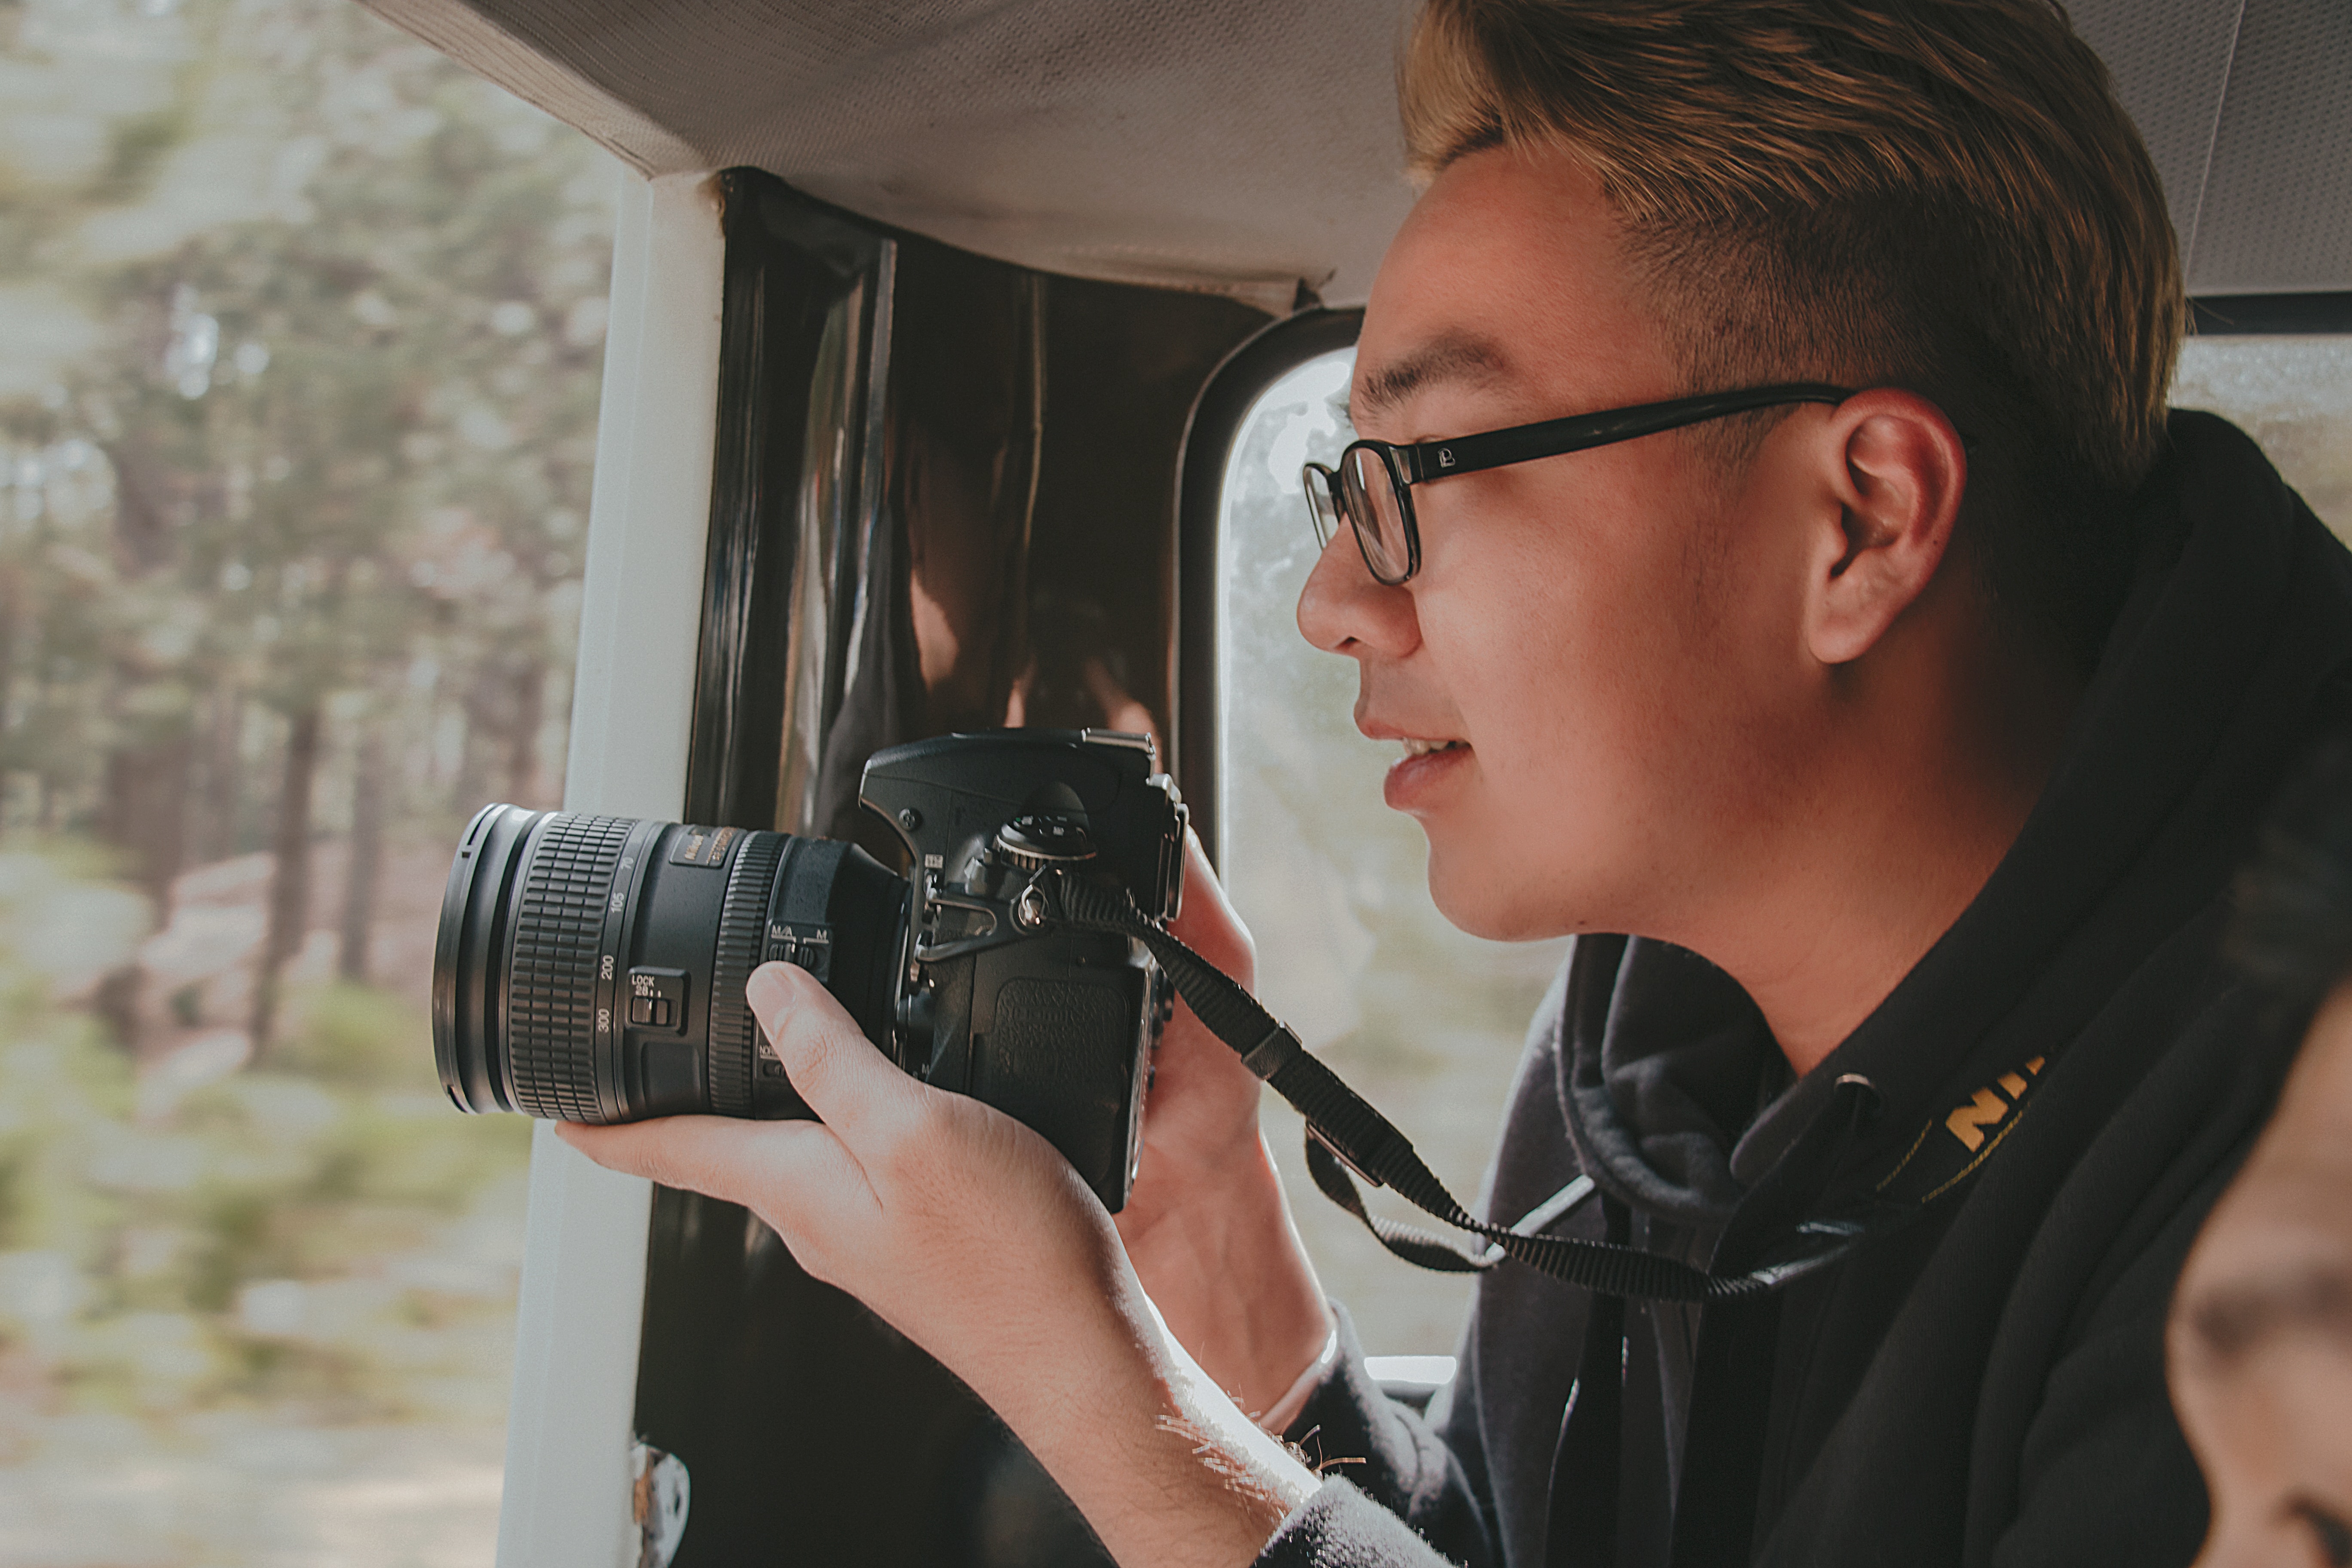
photographer, cinematographer, cameras optics, photography, camera lens, camera operator, glasses, videographer, room, lens, camera, filmmaking, reflex camera, single lens reflex camera, camera accessory, digital slr